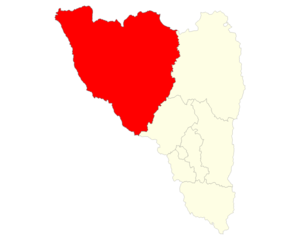
Localisation du district d'Ankazobe dans la région Analamanga
Ankazobe est un district de Madagascar, situé dans la partie nord de la province d'Antananarivo, dans la région d'Analamanga.